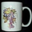
Label: cup